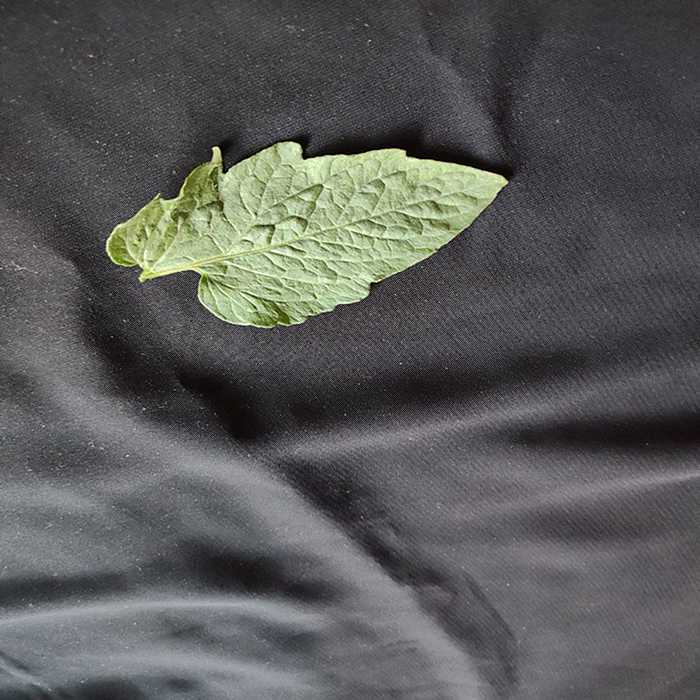
Plant: Tomato
Label: Tomato Fresh leaf